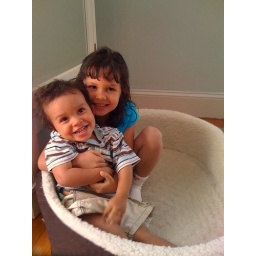
Jaz and Dillon in the dog bed